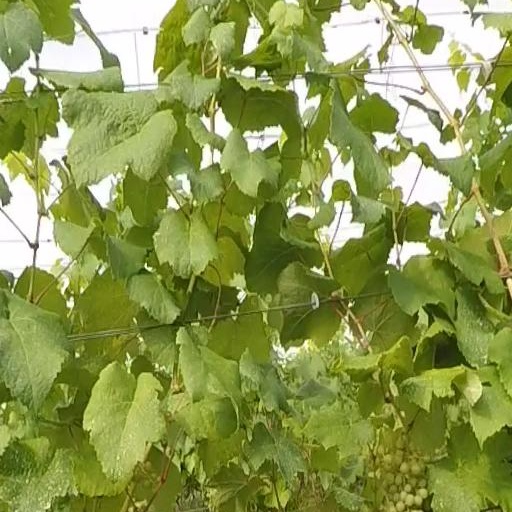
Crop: grape